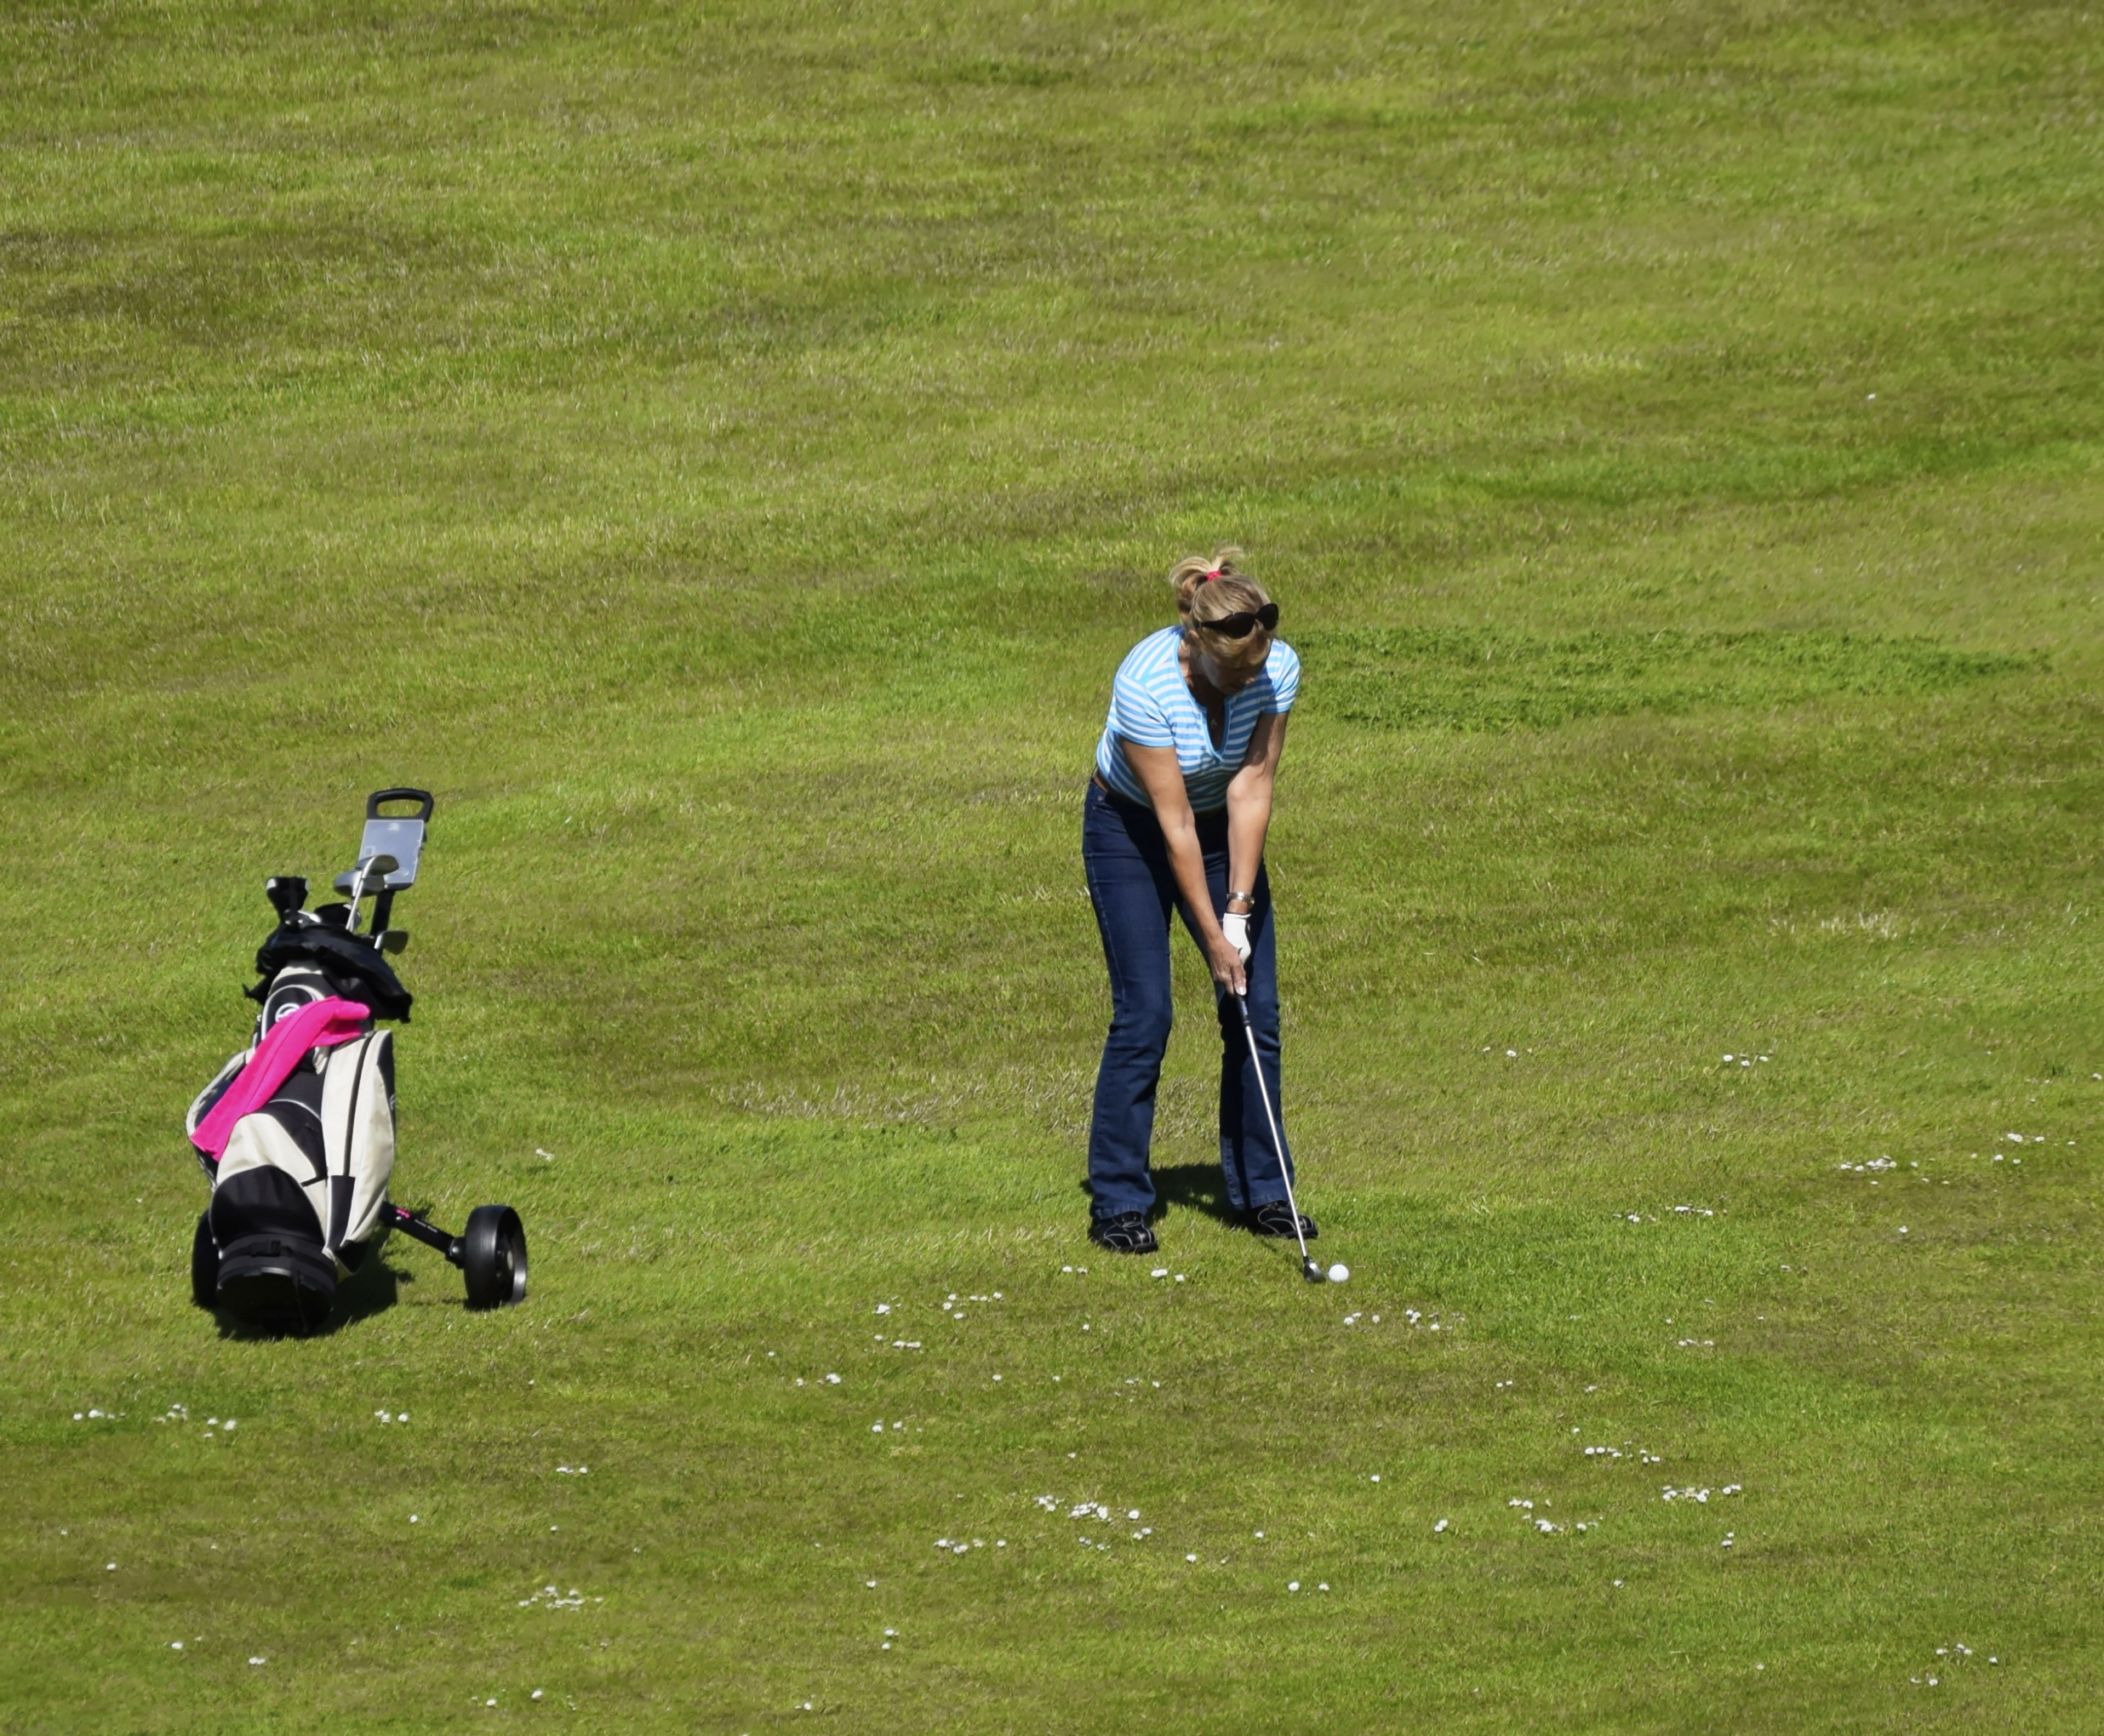
grass, sport, lawn, game, play, hole, recreation, female, trolley, green, equipment, bag, soccer, club, playing, leisure, swing, stadium, player, golf, activity, golfing, outdoors, sunny, fun, sports, ball, shot, course, fairway, tournament, hobby, golfer, ball game, team sport, sport venue, competition event, bat and ball games